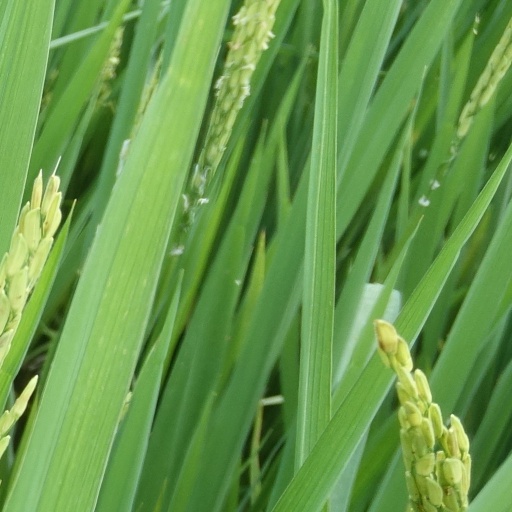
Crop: rice